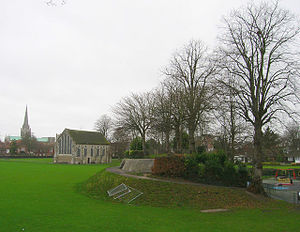
Chichester Castle
Resterne af motten på Chichester Castle.
Chichester Castle var en fæstning, der blev bygget i byen af samme navn i West Sussex, England. Kort efter den normanniske erobring af England beordrede Roger de Montgomerie, 1. Jarl af Shrewsbury opførslen af en fæstning ved Chichester. Borgen blev en af 11 fæstninger, der blev opført i Sussex før 1100. Chichester rape, en underdivision af Sussex, blev administreret fra borgen, og blev udskilt fra det større rape Arundel; et rape var en administrativ enhed, der stammer fra den saksiske æra, og som blev videreført af normannerne. Chichester Castle ligger i det nordøstlige hjørne af byen og blev beskyttet af bymurene. Da det var en borg i en by, der allerede eksisterede, blev flere bygninger givetvis revet ned for at gøre plads til fæstningen. Chichester Castle var en trækonstruktion, og selvom flere træfæstninger blev genopbygget i sten, er der ingen tegn på, at det var tilfældet i Chichester.